Nicholas Legeros

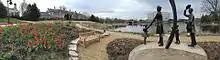
Glamorous Days of Flight (foreground), Dreams Take Flight (background); commemorating the women and men of Northwest Airlines (life size bronze, 2016).

Blue Ribbon Bronze is the name of his studio and gallery, a free standing building set next to the historic Grain Belt Brewery and Bottling House in Northeast Minneapolis. Equipped with a foundry for bronze casting, Nick creates sculptures entirely on-site and frequently welcomes visitors for bronze pours. Blue Ribbon Bronze is a destination at Art-a-Whirl, the largest open studio tour in the U.S. He can cast pieces of any size, the largest of which to date "Saint Joseph" (2009) measured over 17 feet tall. Blue Ribbon Bronze is located at 84 14th Avenue NE, Minneapolis, MN 55413, and is open to the public daily.